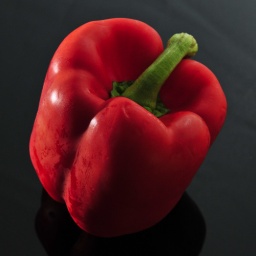
Strobist: SB900 through white shower curtain above and behind. SB600 snooted on table camera left. Sitting on smoked glass.